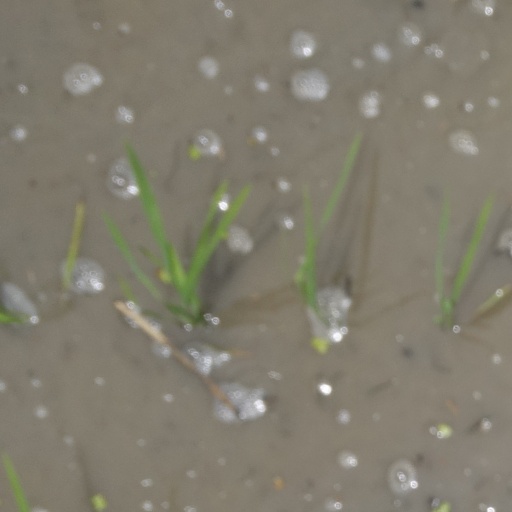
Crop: rice